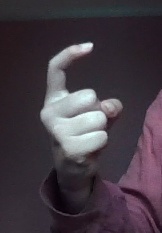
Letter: ra